Susumu Nakanishi

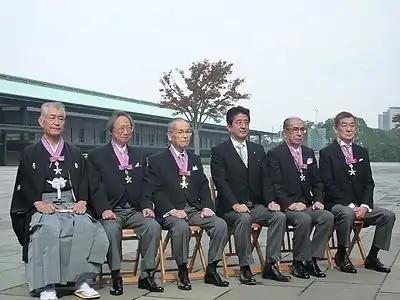
Shun-ichi Iwasaki, Ken Takakura, , Nakanishi and Tasuku Honjo received the Order of Culture from Emperor Akihito on November 3, 2013. After that they posed for photo with Shinzō Abe at the East Garden of the Imperial Palace.

Nakanishi studied at the Department of Japanese Literature at the University of Tokyo (UTokyo), where he was supervised by the Japanese literary scholar Senichi Hisamatsu (久松潜一). He graduated from the university in 1953 with a Bachelor of Arts in Literature. He continued his studies at UTokyo. His master's thesis was titled 'A Study on the Prosaic Nature in Early Japanese Literature (上代文藝における散文性の研究)'. Nakanishi continued to study under Hisamatsu during his postgraduate studies. In 1954, he lectured part-time at Yukigaya High School.